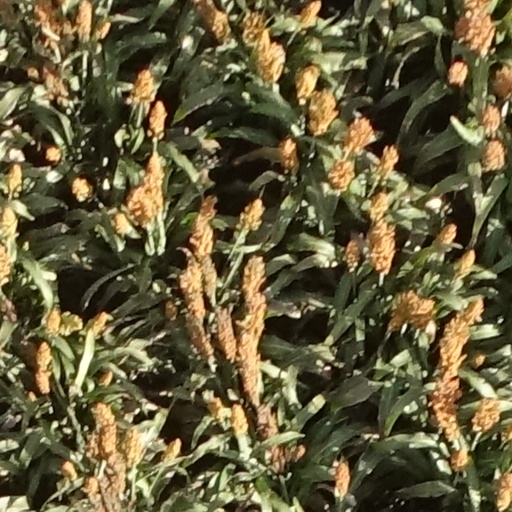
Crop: sorghum